Question: Please indicate a possible affordance area of the sit_on_bench that can be used for sitting
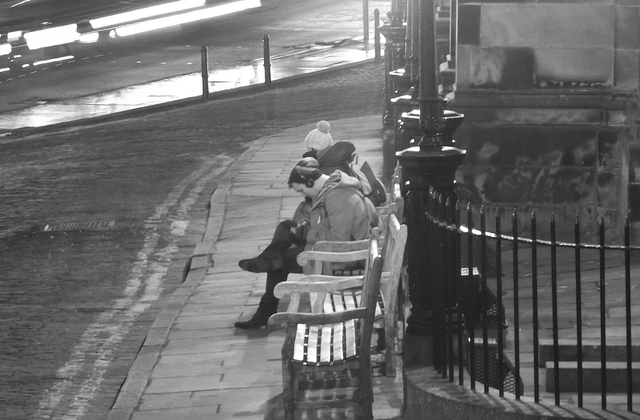
Answer: [298.117, 279.819, 374.5, 364.5]